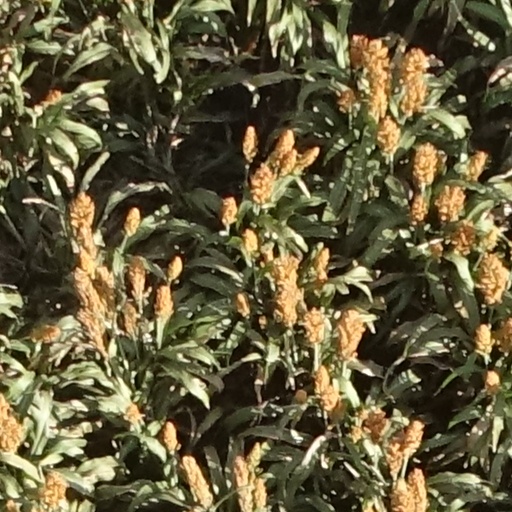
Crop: sorghum